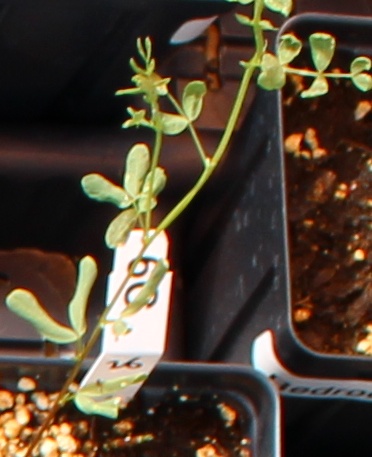
Label: Lentil